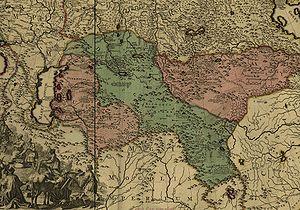
La Dzoungarie ou Djoungarie ou anciennement Soungarie est une partie nord du Xinjiang, située au nord des Tian Shan et au sud-ouest de l'Altaï, où s'établirent des Mongols des tribus Dzoungars-Oïrats, qui y formèrent le Khanat dzoungar entre le XVIIᵉ siècle et 1756, où elle est intégrée depuis l'Empire chinois puis les républiques chinoises.
La sinisation du Xinjiang est la transformation progressive d'une région de culture persane, en différentes cultures, chinoises, dont les Hans, Turcs et Mongols.
Le khanat qoshot ou khanat khoshuud ou, également appelé Khochotie par les français en 1836 est un Khanat mongol établit par les Qoshots-Oïrats qui contrôlèrent le Qinghai et le Tibet central à la fin de la Dynastie Ming et au début de l'ère de la Dynastie Qing.
Le khanat dzoungar est un empire nomade qui a dominé une partie de la steppe eurasienne du XVIIᵉ siècle jusqu'à son annexion par la dynastie Qing en 1756-1759. Il occupe alors la Dzoungarie, entre l'extrémité ouest de la Grande Muraille de Chine et l'est de l'actuel Kazakhstan, et du nord du Kirghizistan actuel au sud de la Sibérie. La plus grande partie de cette zone est aujourd'hui dans le Xinjiang.